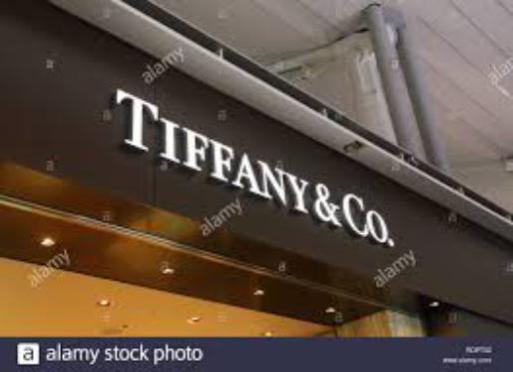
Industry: Clothes